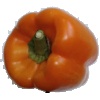
Label: Pepper Orange 1